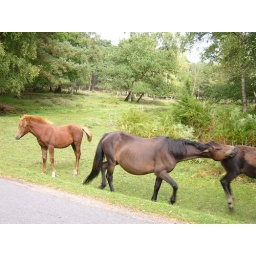
One horse biting another. The one in the back ground does not look so happy ether.